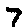
Label: 7